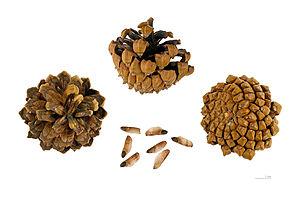
Le Pin à crochets ou Pin de Briançon en France, est une espèce de pins, famille des Pinaceae, vivant dans certaines régions montagneuses d'Europe.
Le pin mugo, pin mugho, pin couché, pin de montagnes, pin à crochets est une espèce de conifères de la famille des Pinaceae et du genre Pinus. De répartition orophyte centre et sud européenne, elle présente un important polymorphisme ayant fait l’objet d’une abondante littérature. Le pin mugo est fréquemment utilisé en horticulture.